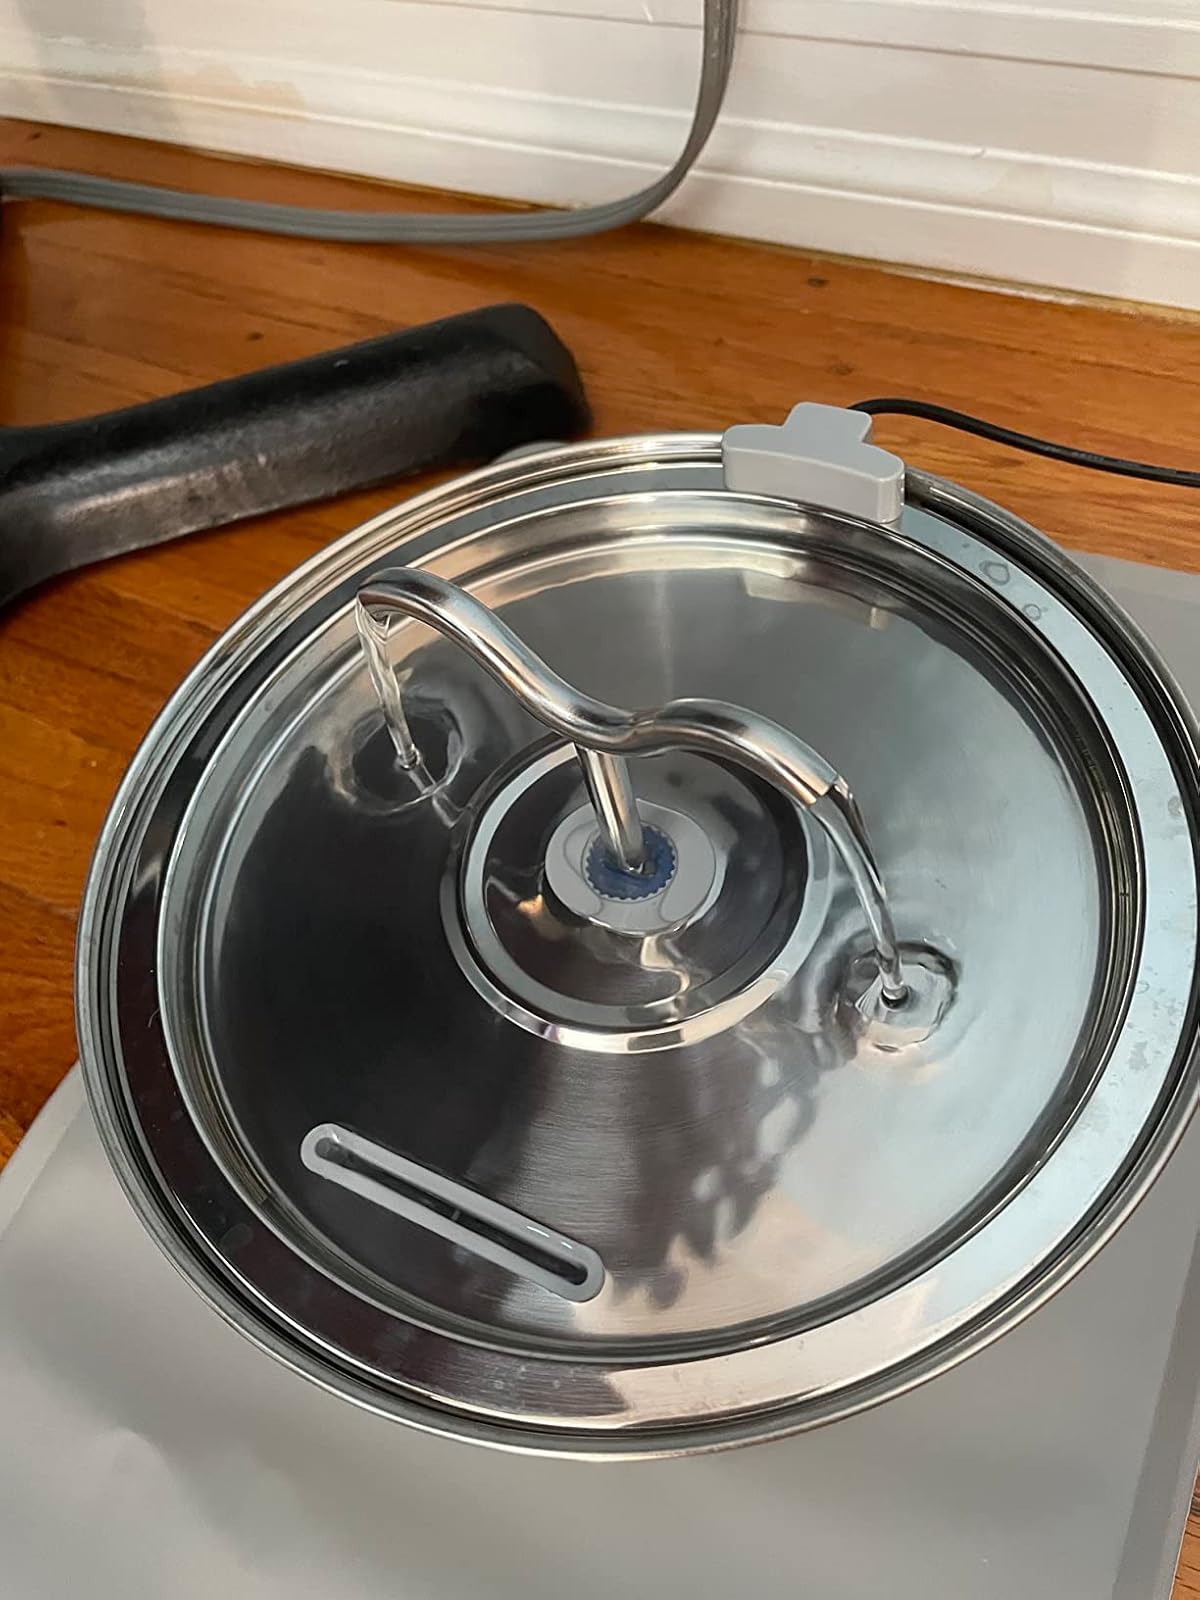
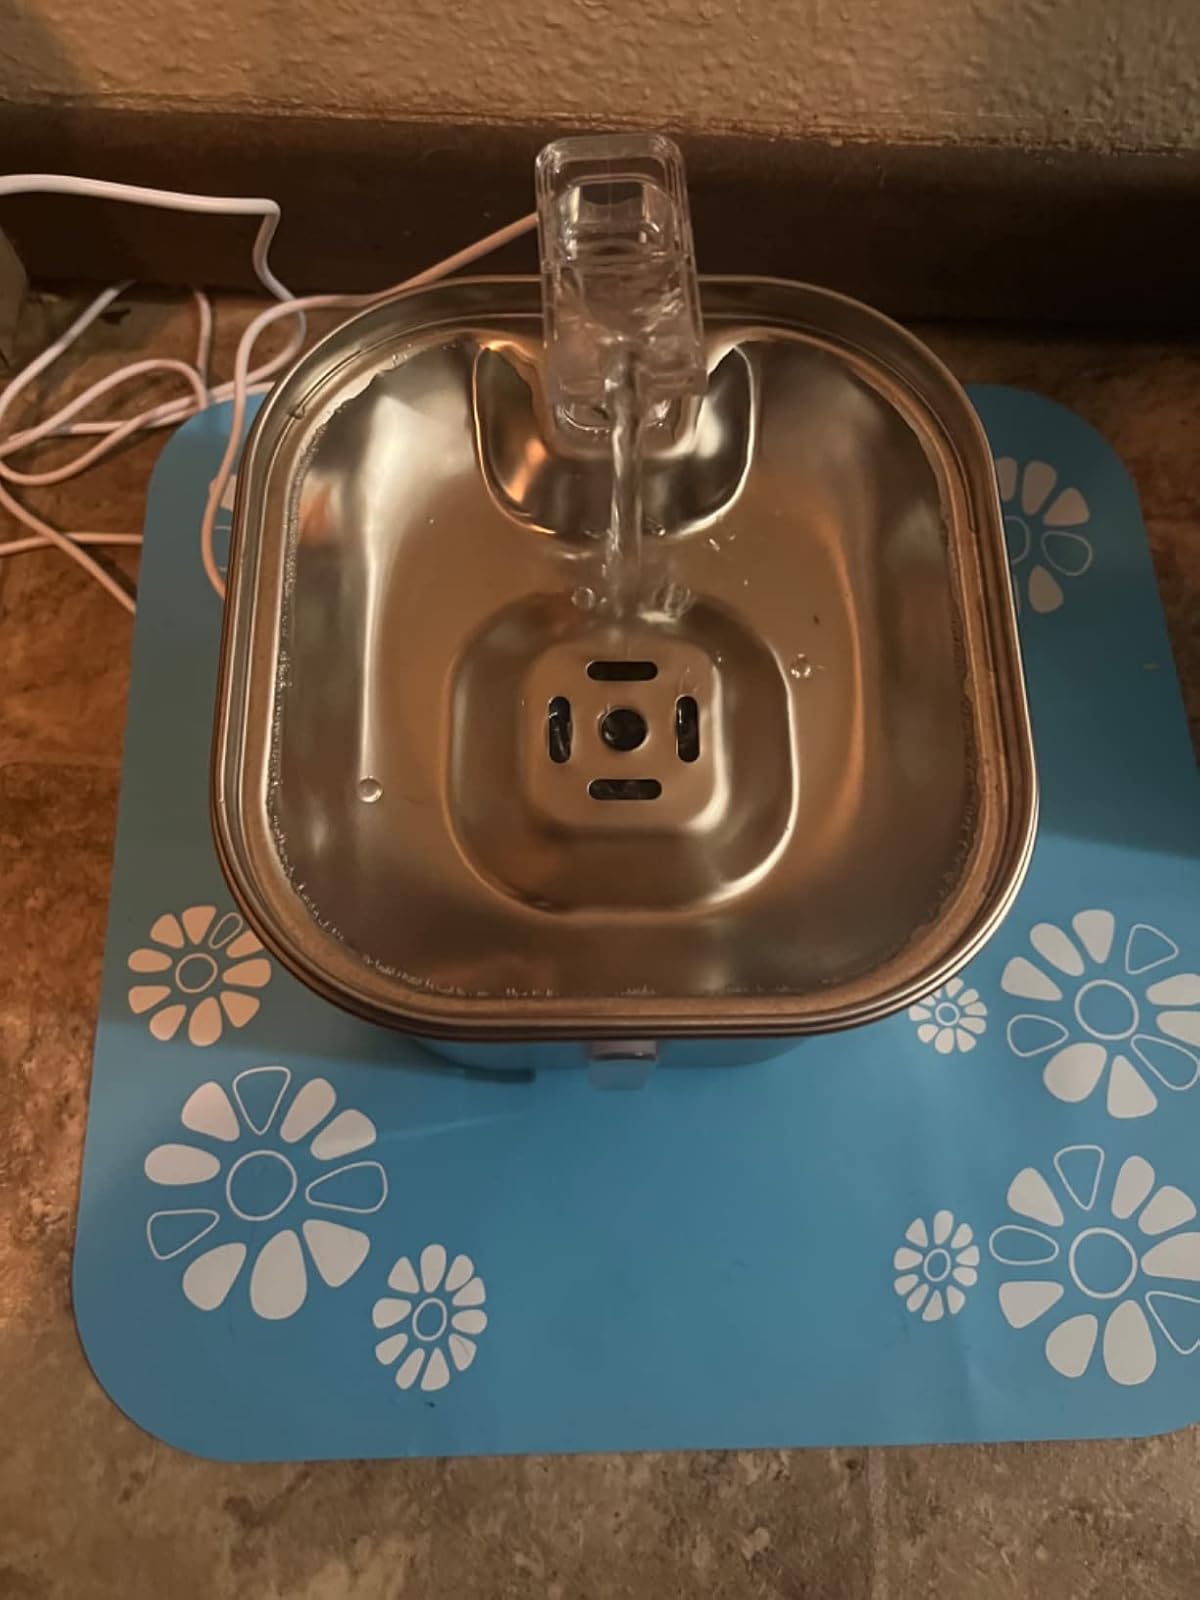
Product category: items_bowl
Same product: no